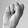
ASL letter: S